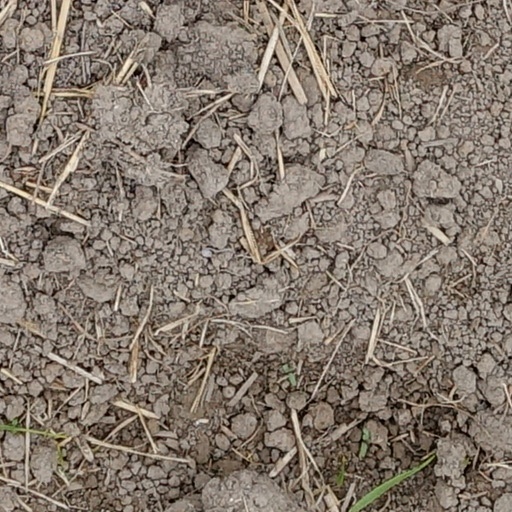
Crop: wheat